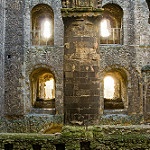
Label: buildings